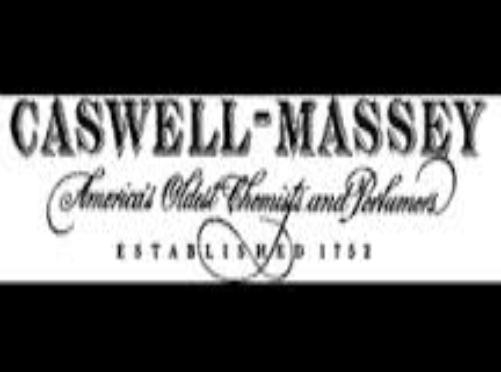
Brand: Caswell Massey
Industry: Necessities